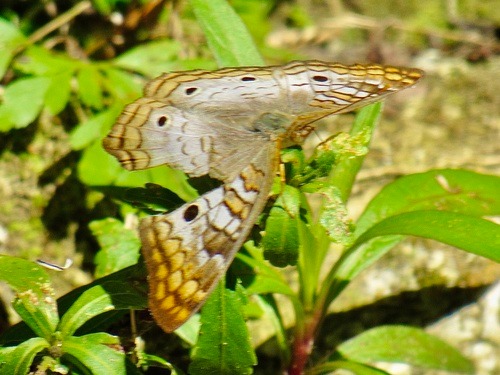
Scientific name: Anartia jatrophae
Common name: White peacock
Family: Nymphalidae
Order: Lepidoptera
Pollinator type: Primary pollinator
Habitat: Gardens, parks, and open areas
Geographic range: Southern United States to Argentina
Conservation status: Least Concern